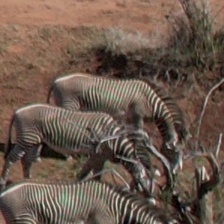
Pose orientation: right